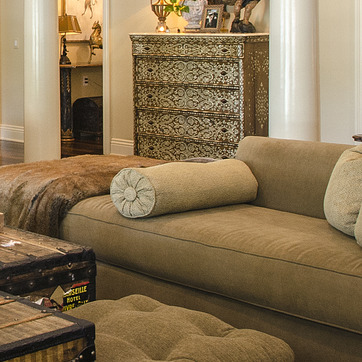
Material: fabric